Jamal Cyrus

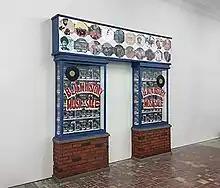
Jamal Cyrus's "Pride Frieze—Jerry White's Record Shop, Central Avenue, Los Angeles" (2005–17) is a work that demonstrates Cyrus's interest in historiography and archival research, sculpture and assemblage, and Black American history, especially music. It is a painstaking reconstruction of a record shop storefront Cyrus saw in a book, featuring a hybrid of real and imagined histories of the Detroit-based "Pride Records" label, with found album covers, altered album covers, and total inventions. This photo was shared in the promotional press packet for the announcement of Jamal Cyrus as the winner of the 6th BMW Art Journey and is one of his most recognizable works.

Cyrus's artistic practice is research-based; he makes use of physical and digital archives to investigate American history and historiography through the lens of Black oppression, liberation, and identity. Working in a range of media and materials, his works combine found images, documents, and objects with paper, graphite, papyrus, denim, and other materials, and includes mixed-media installations, assemblages, sculptures, drawings, performances, sound, and video. In referencing material and iconographic aspects of Black history alongside historical events, interpretations, tropes, fabulations, and mythologies, Cyrus's work addresses themes such as counterculture, surveillance, militancy, revolution, and consumerism.